Thomas Angell (born 1692)

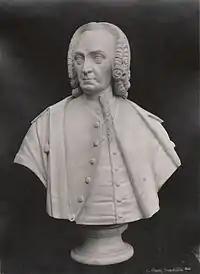
Marble bust of Angell from 1845 by Hans Michelsen.

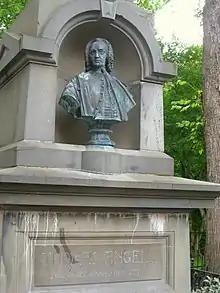
Bust of Thomas Angell.

Thomas Angell (29 December 1692 – 19 September 1767) was a Norwegian merchant, estate owner, mine owner and philanthropist.